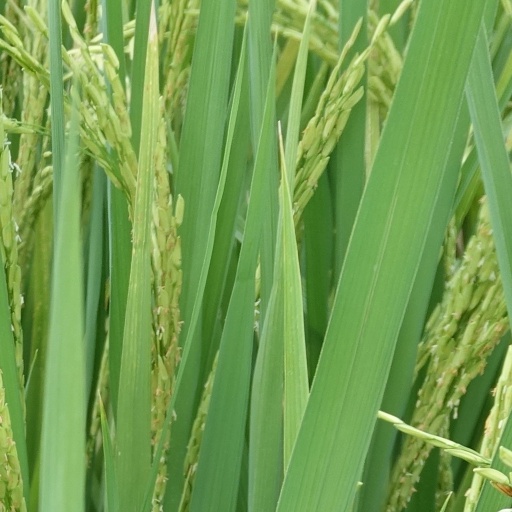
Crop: rice